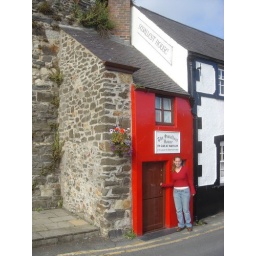
Here I am in front of the smallest house in the UK, I would have to duck to get in the door.